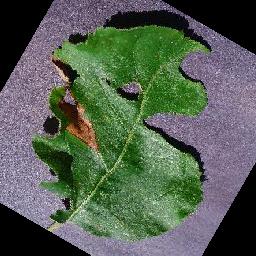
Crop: apple
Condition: black_rot